The Place in Between

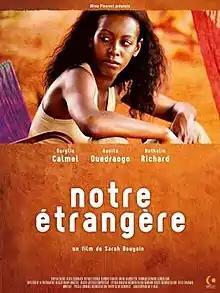
Film poster

The Place in Between is a 2010 Burkinabé drama film about a biracial Frenchwoman learning about her mother.